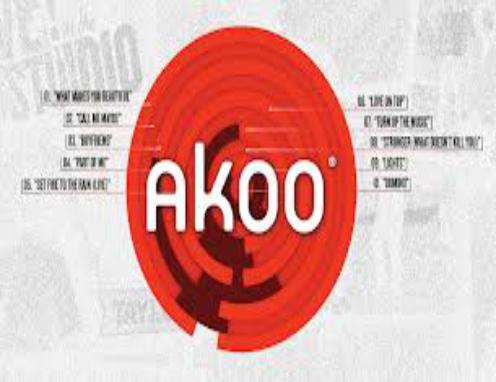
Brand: AKOO
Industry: Clothes